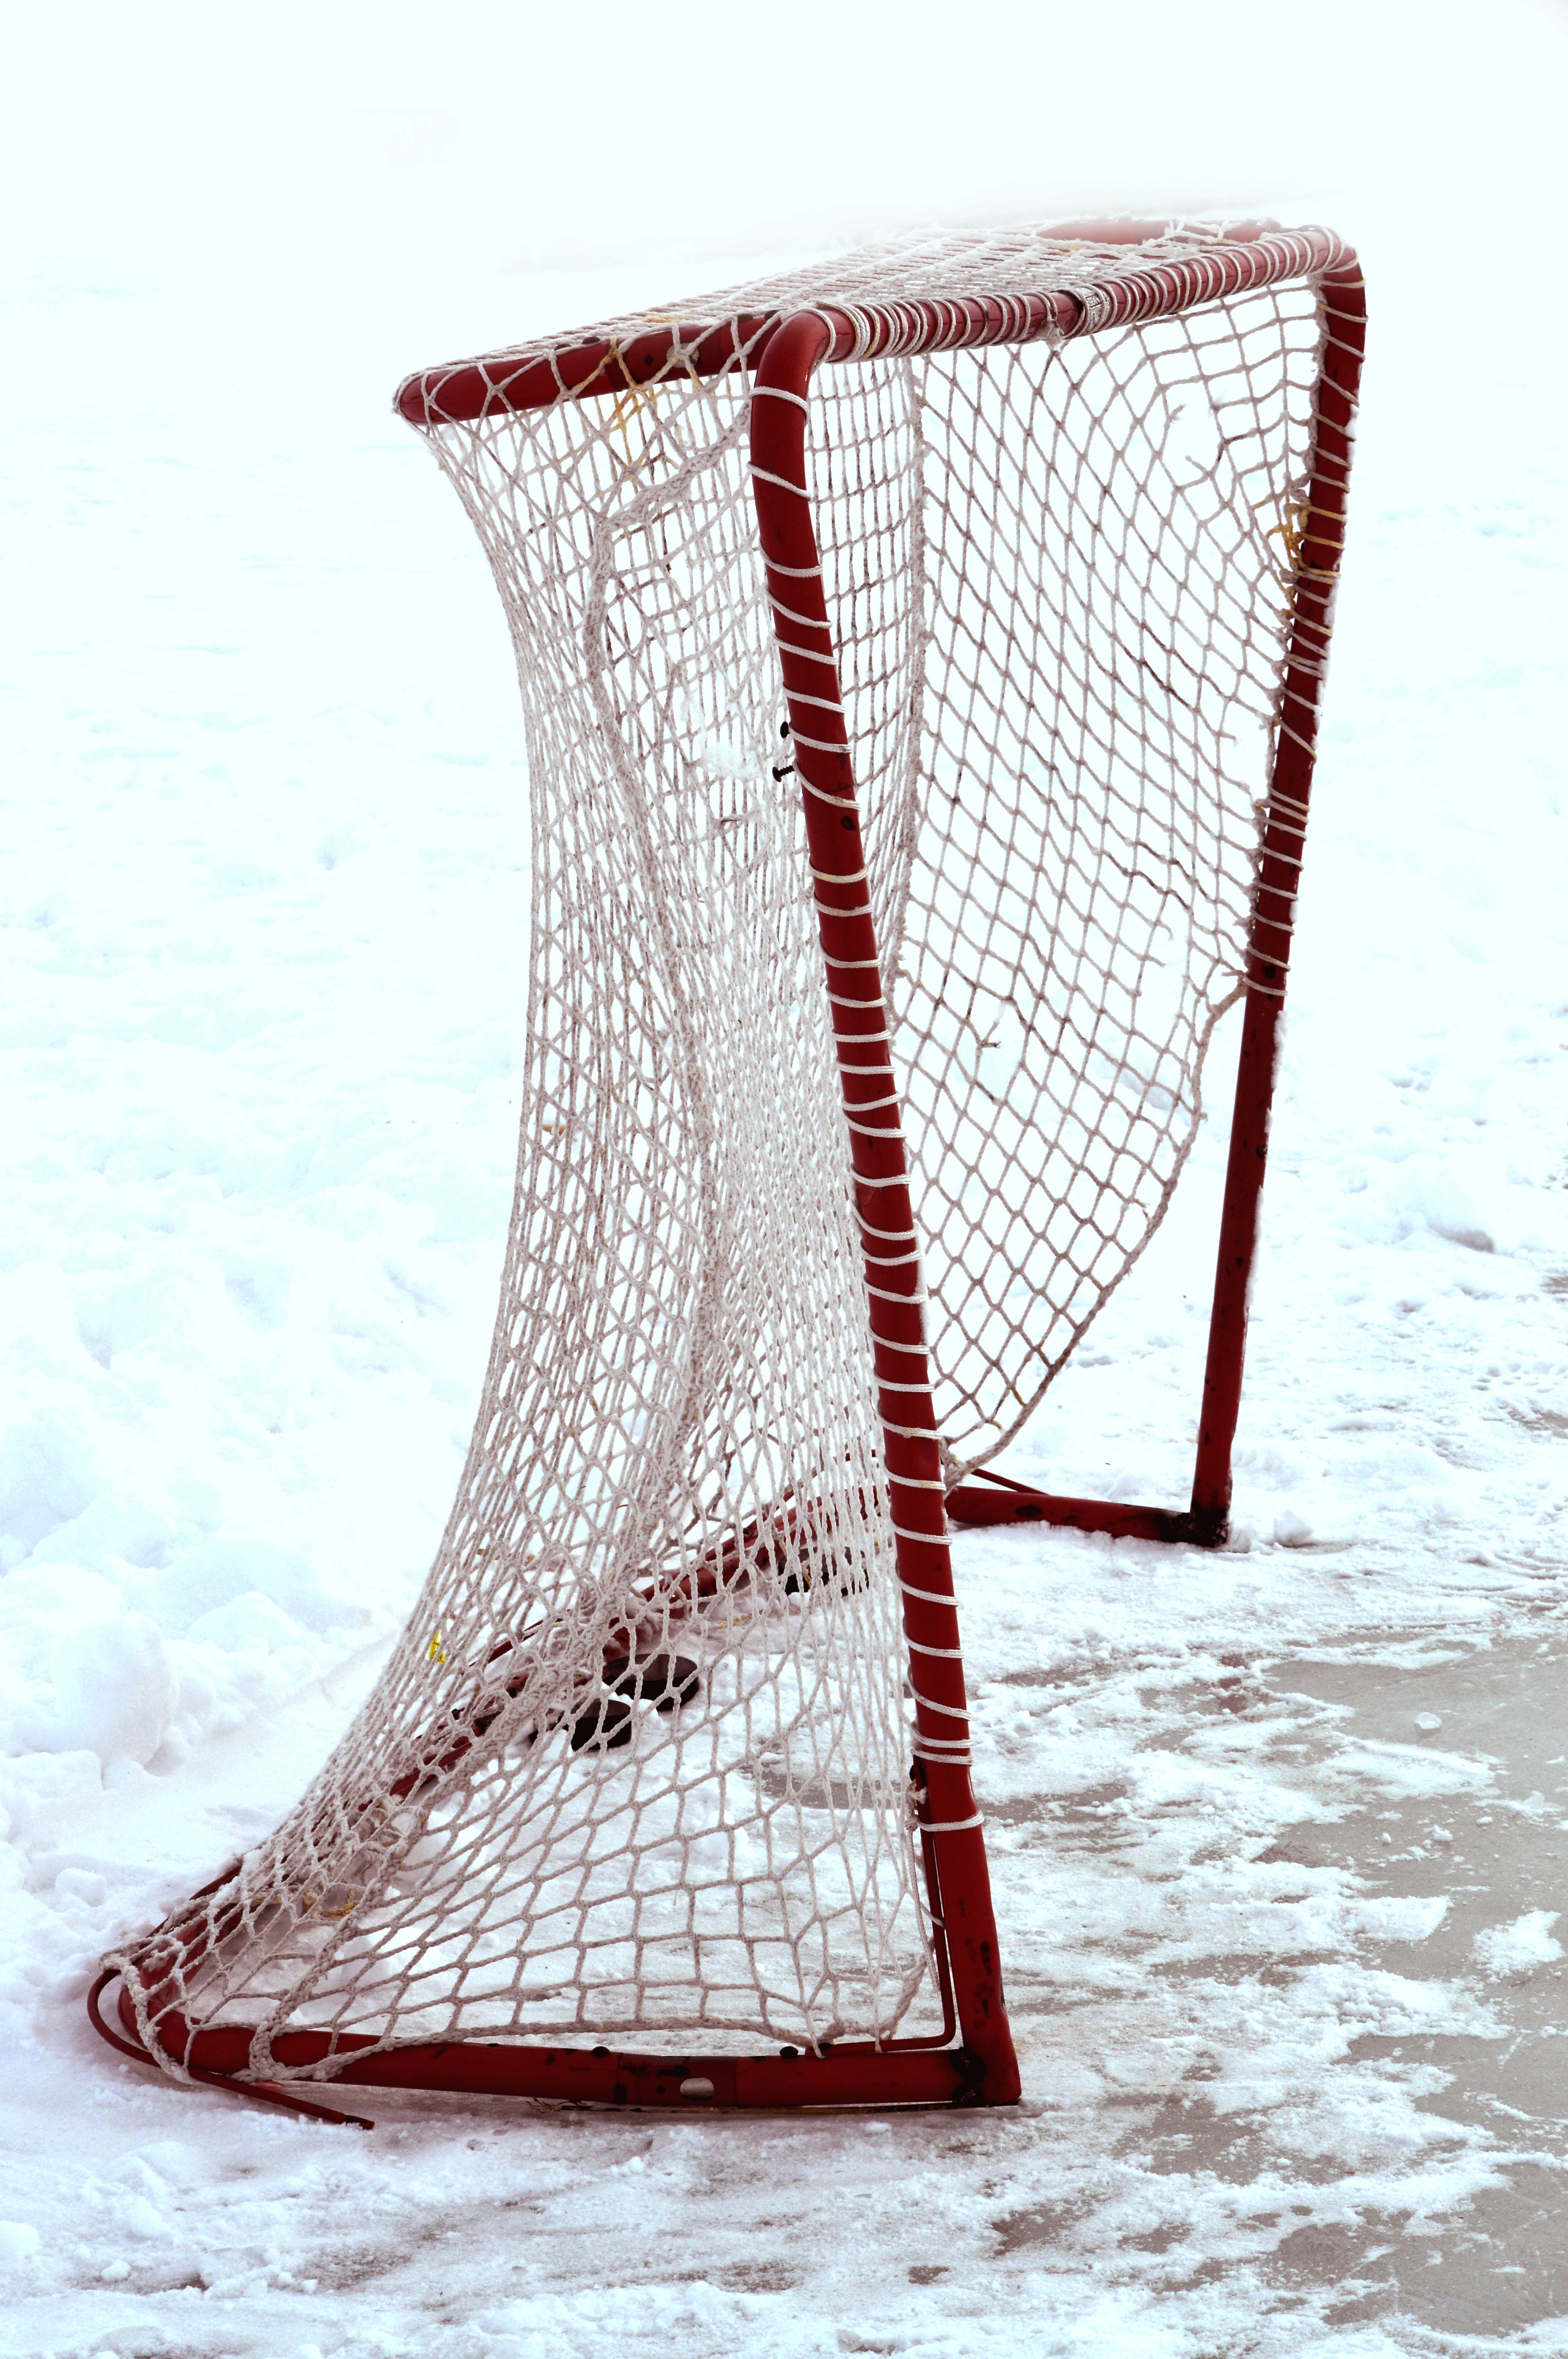
cold, winter, game, pond, ice, training, furniture, healthy, fitness, material, activity, hockey, textile, competition, arena, sports, net, skating, competitive, shape, rink, sporting, recreational, hand drum